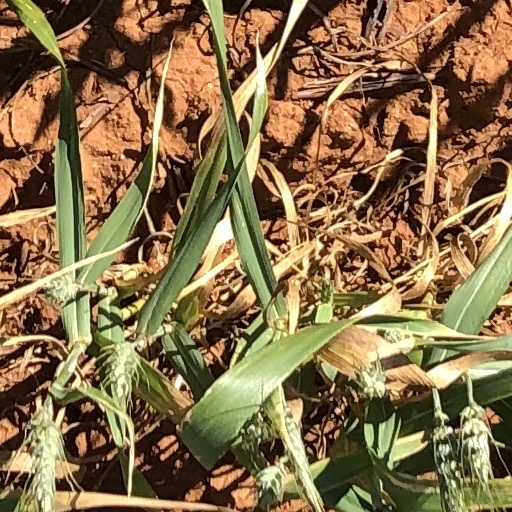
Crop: wheat